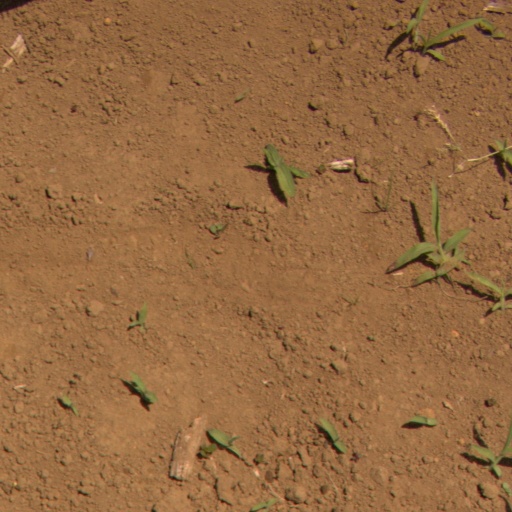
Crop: Jerusalem artichoke